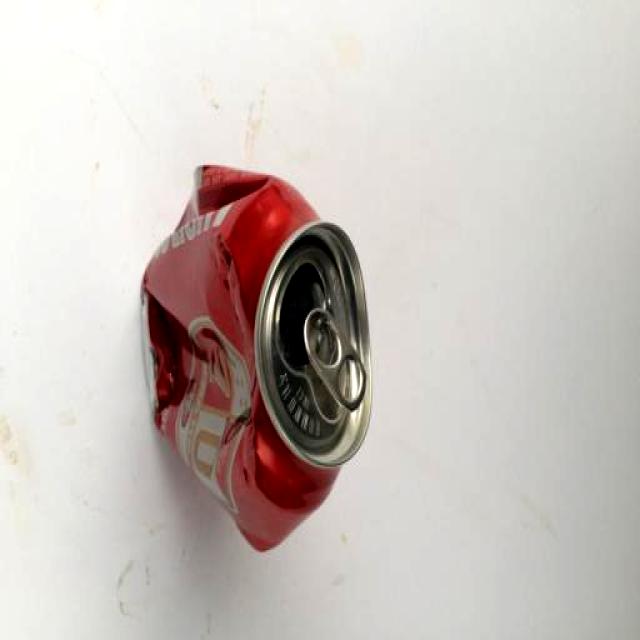
Label: Metal